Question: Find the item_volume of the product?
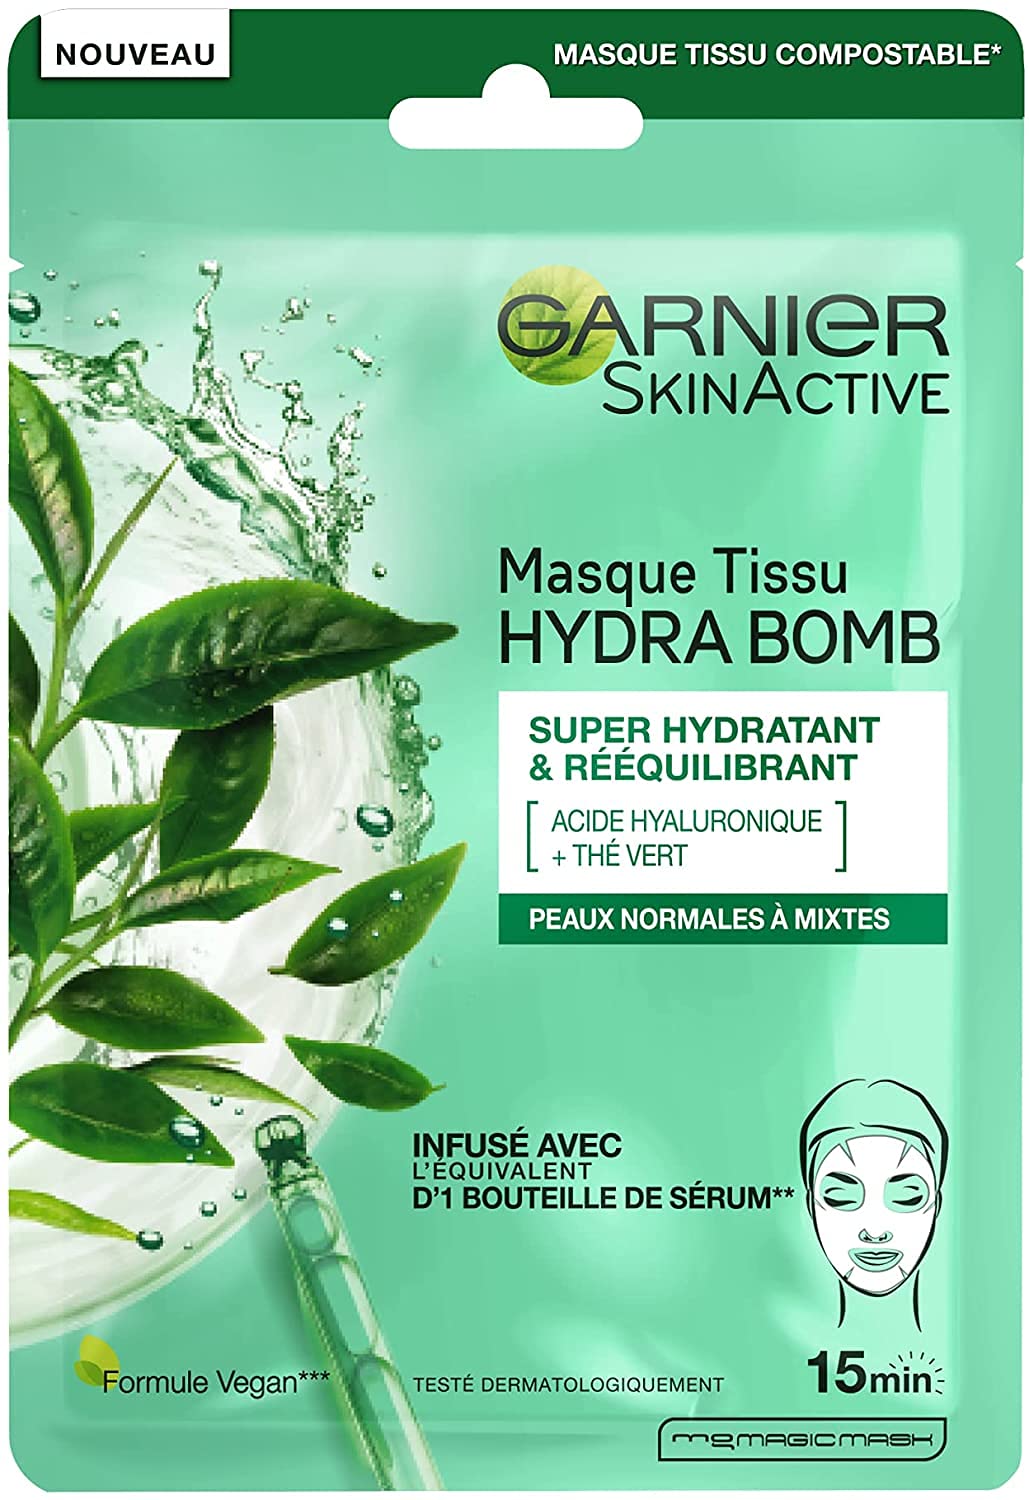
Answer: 1.0 litre